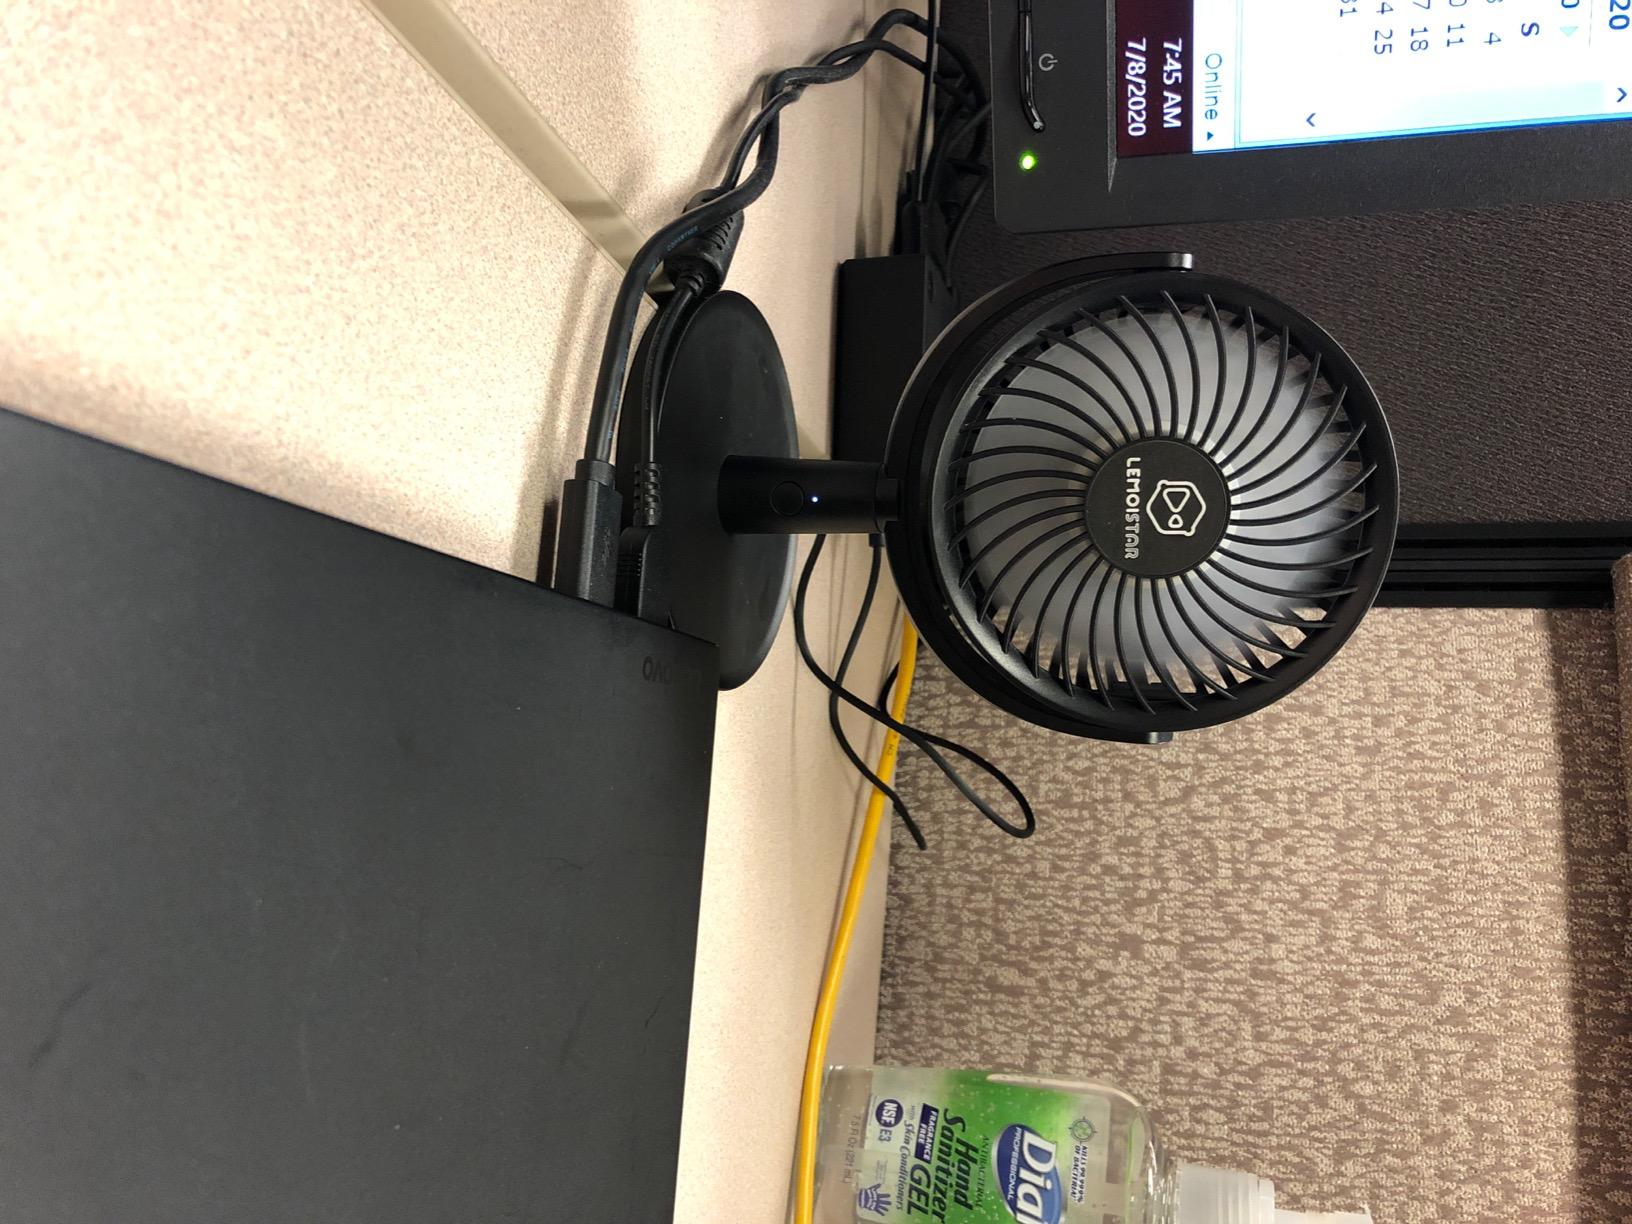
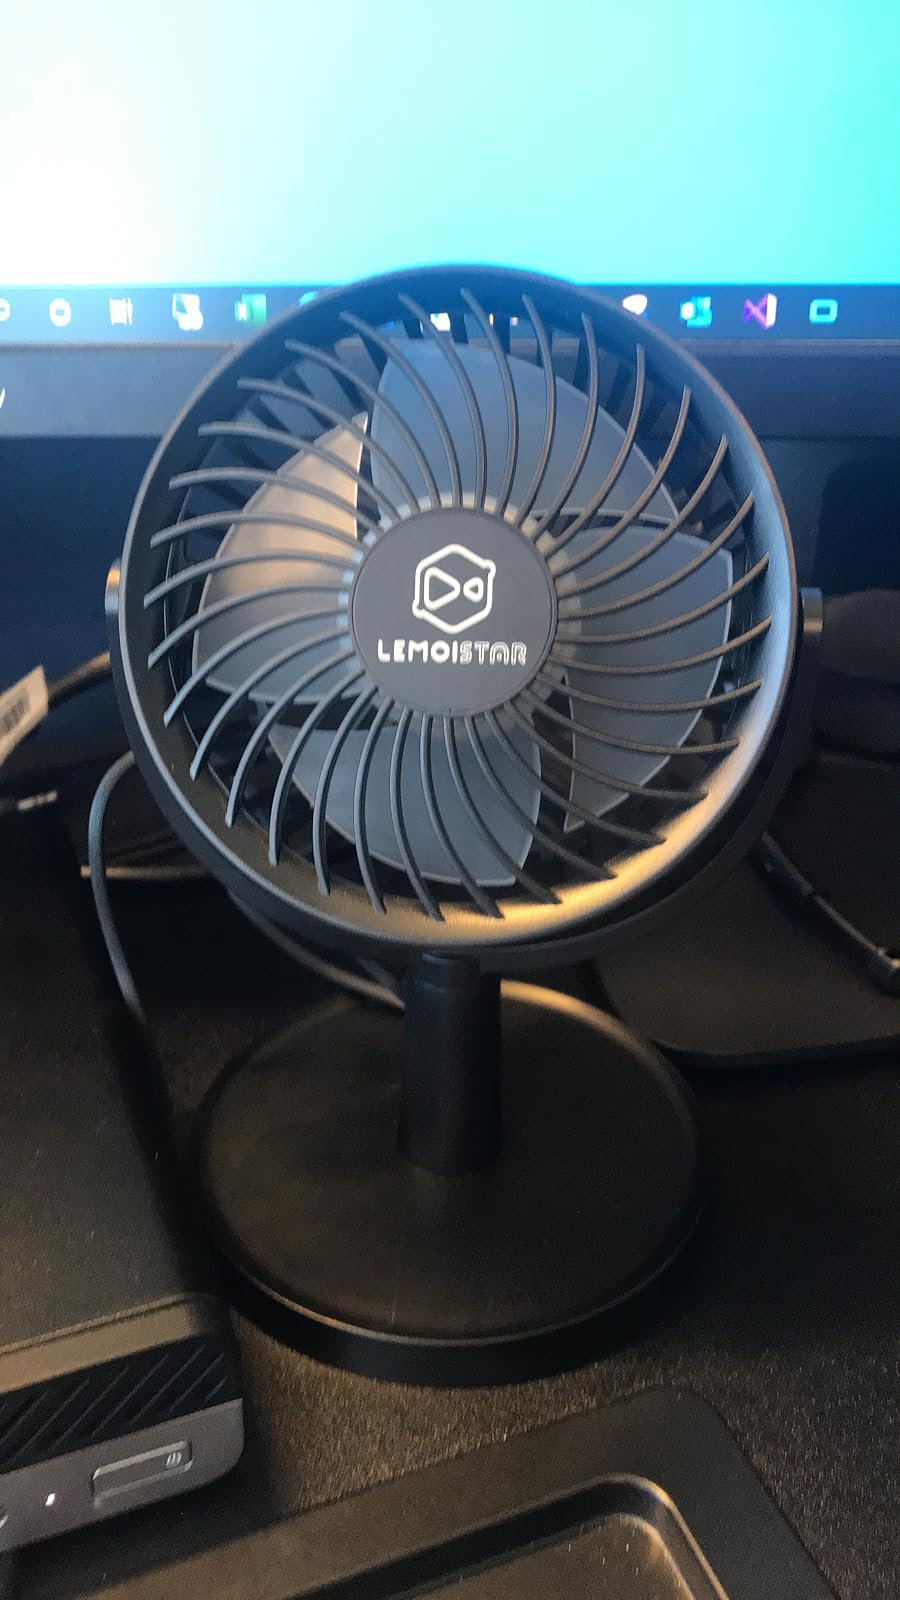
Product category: fan
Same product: yes